Bill Wynne (baseball)

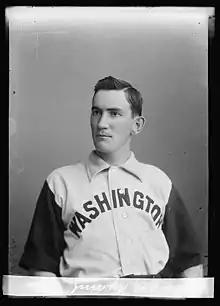
Will Wynne - Washington Senators

William Andrew Wynne (March 27, 1869 – August 7, 1951) was a professional baseball pitcher. He played one game in Major League Baseball for the Washington Senators of the National League.